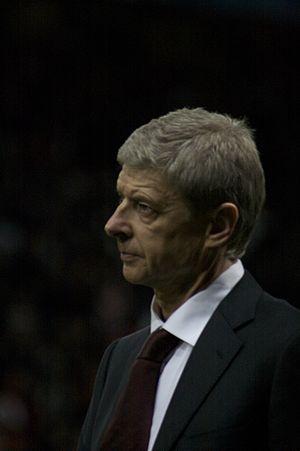
Arsenal Football Club est un club de football anglais fondé le 1ᵉʳ décembre 1886 à Londres. Son siège est situé dans le borough londonien d'Islington.